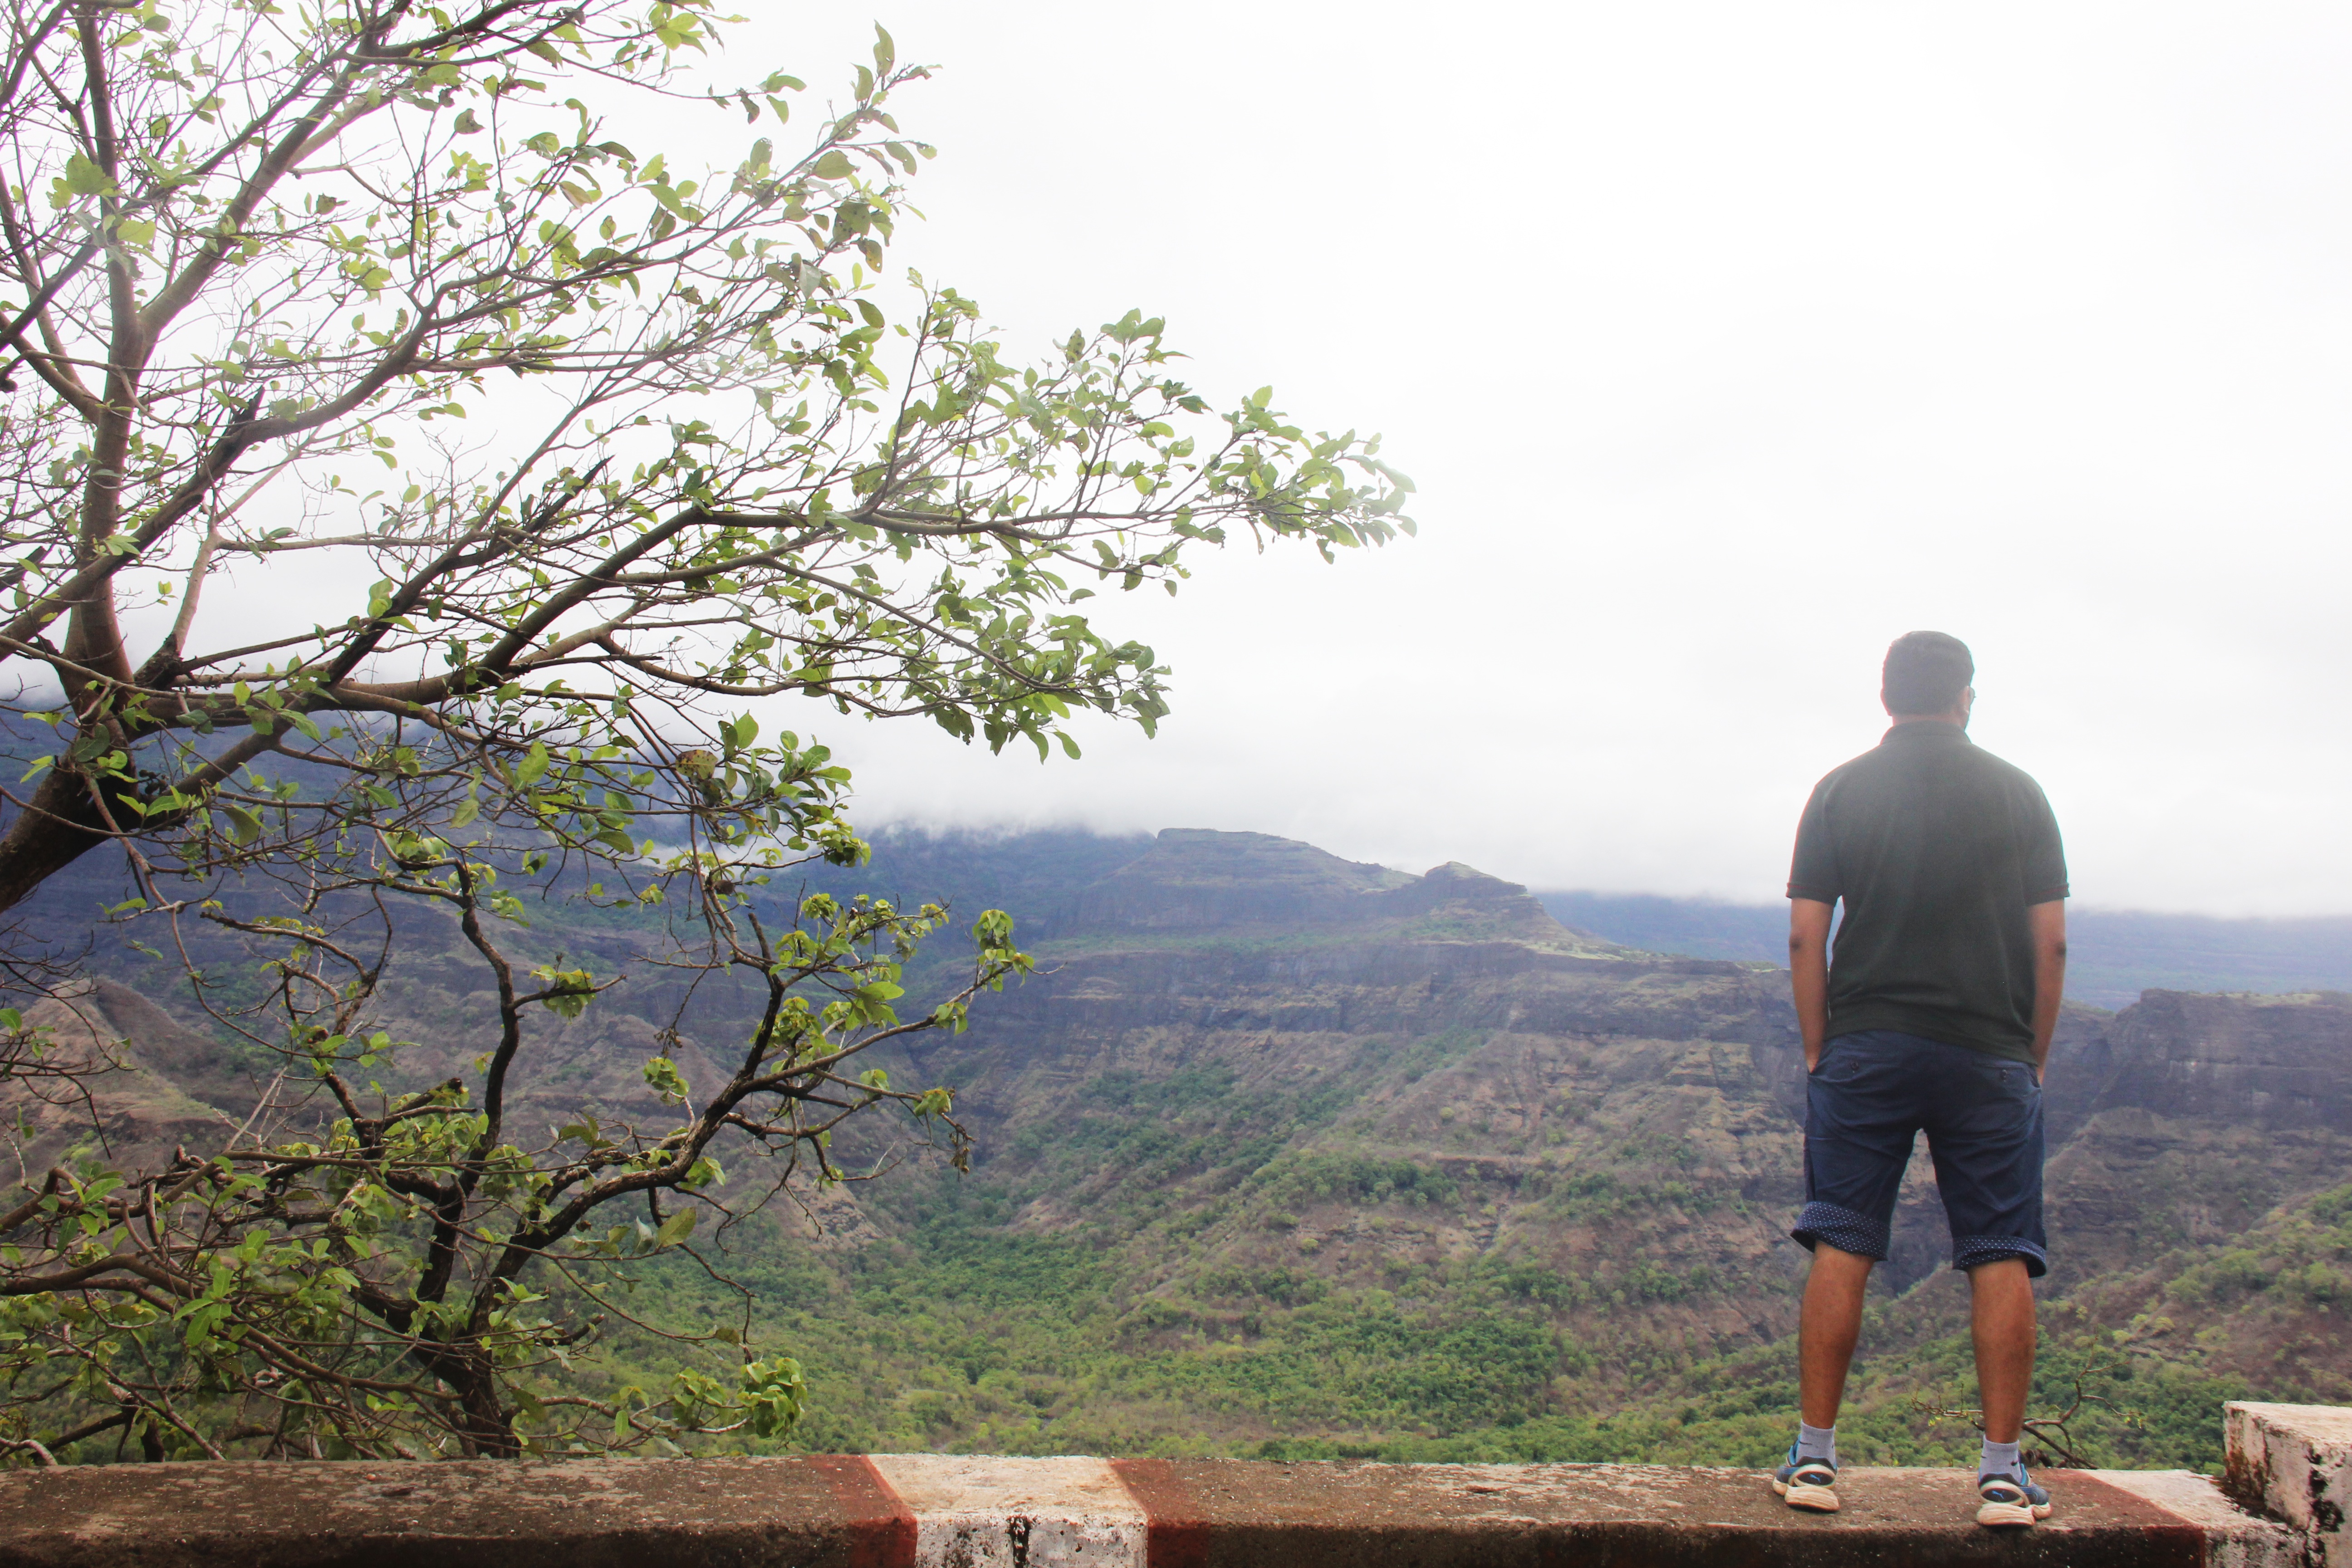
tree, walking, trail, adventure